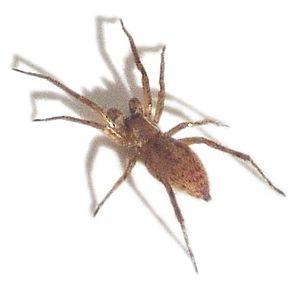
Hibana est un genre d'araignées aranéomorphes de la famille des Anyphaenidae.